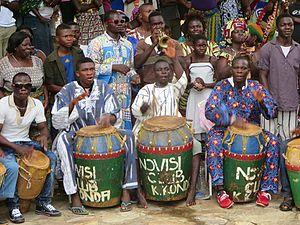
Les Ewes sont une population d'Afrique de l'Ouest, vivant principalement au sud-est du Ghana et au sud du Togo – où ils sont majoritaires –, également au sud-ouest du Bénin. Au Togo, la ville de Notsé est considérée comme la "capitale" ou berceau du peuple Ewé. Ils parlent l'ewe.
Le kaganu est le tambour le plus petit et le plus aigu utilisé par les Ewes du Ghana et du Togo, mais le son intègre également des basses. Il mesure environ 20 pouces de hauteur. Comme tous les tambours de brebis, le kaganu a une tête de tambour en peau d'antilope ou de cerf. Le corps du tambour est en bois et il est souvent décoré de sculptures. Le kaganu se joue avec deux longs bâtons en bois maigres, généralement avec le batteur assis. Comme le gankokui et l'axatse, son motif ne change pas pendant la durée de la pièce.